Snow Lake (Pakistan)

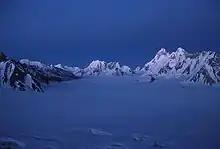
Snow Lake in twilight

Snow Lake or Lukpe Lawo is a high-altitude glacial basin in the Karakoram mountain range in the Gilgit-Baltistan region of northern Pakistan. It is not a lake, despite its name.